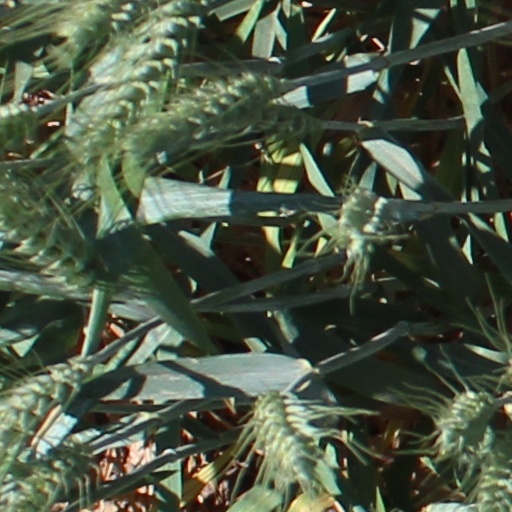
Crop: wheat